Creuzbourg's Jäger Corps

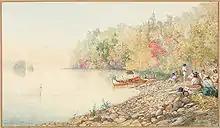
The free life of Canada was appealing for many members of Creuzbourg's Jäger Corps.

The Hesse-Hanau contingent arrived to Canada in the spring of 1777 and became part of General Burgoyne's army that after the Battle of Saratoga became American prisoners of war. Creuzbourg's Jäger Corps, however, escaped defeat and imprisonment, as it was to be a part of Barry St. Leger's western offensive during the Saratoga Campaign. Due to the slow pace of wilderness travel, only one of the Corp's companies arrived in time to participate in this campaign. This single company made a rather significant contribution to the American defeat at the Battle of Oriskany. The remaining companies did not join St. Leger until after the Siege of Fort Stanwix had ended and the Crown forces were retreating northward.